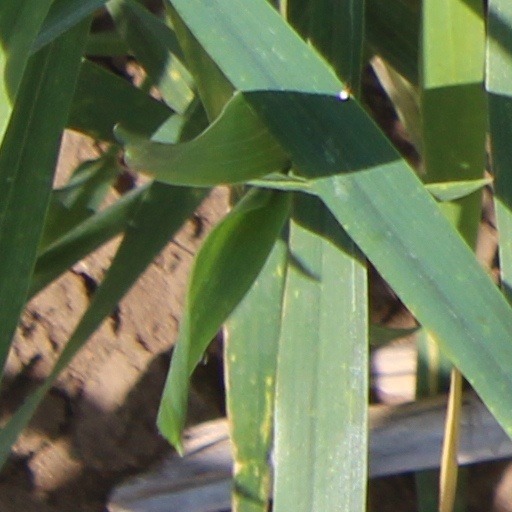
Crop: wheat